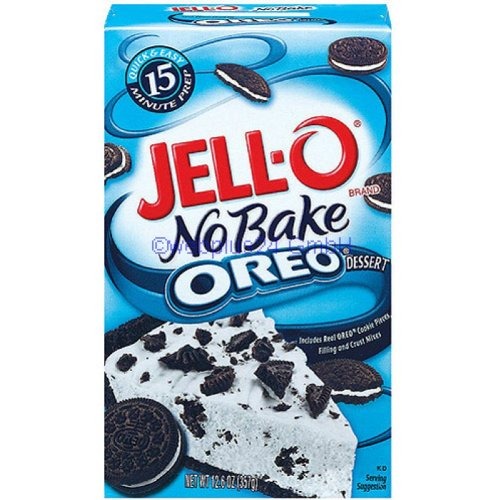
Item Name: Jell-O Dessert Mix Oreo No Bake - 10 Pack
Value: 126.0
Unit: Ounce

Price: 8.525